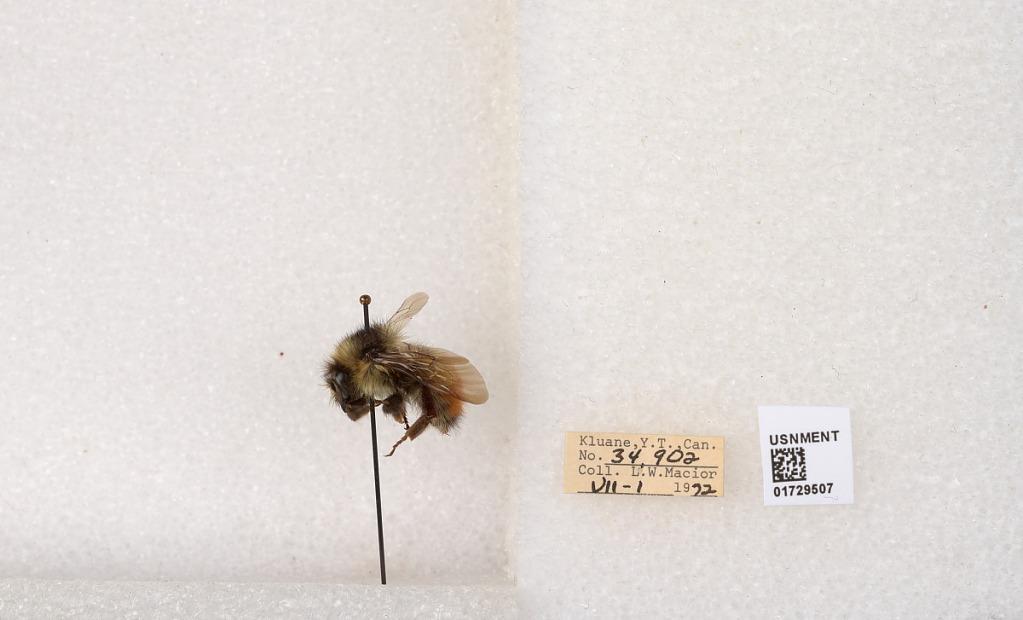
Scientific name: Bombus flavifrons Cresson
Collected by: L. Macior
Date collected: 1972-7-1
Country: Canada
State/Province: Yukon Territory
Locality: Kluane National Park and Reserve
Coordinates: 60.7493, -139.504